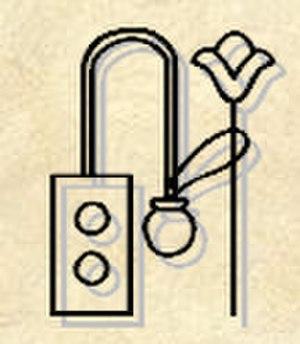
Hiéroglyphe du groupe Y représentant la palette du scribe et par extension, celui-ci.
Le scribe désigne dans l'Égypte antique un fonctionnaire lettré, éduqué dans l’art de l’écriture et de l’arithmétique. Omniprésent comme administrateur, comptable, littérateur ou écrivain public, il fait fonctionner l’État de Pharaon au sein de sa bureaucratie, de son armée ou de ses temples. Le scribe royal domine l’administration centrale. Les scribes supérieurs font partie de la cour du pharaon, ils ne paient pas d’impôts et n’ont pas d’obligations militaires.